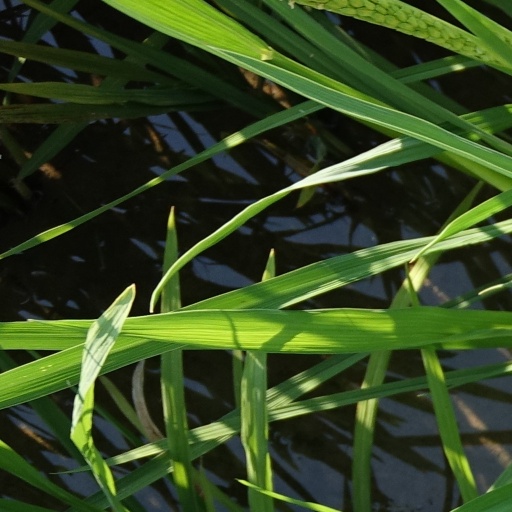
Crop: rice